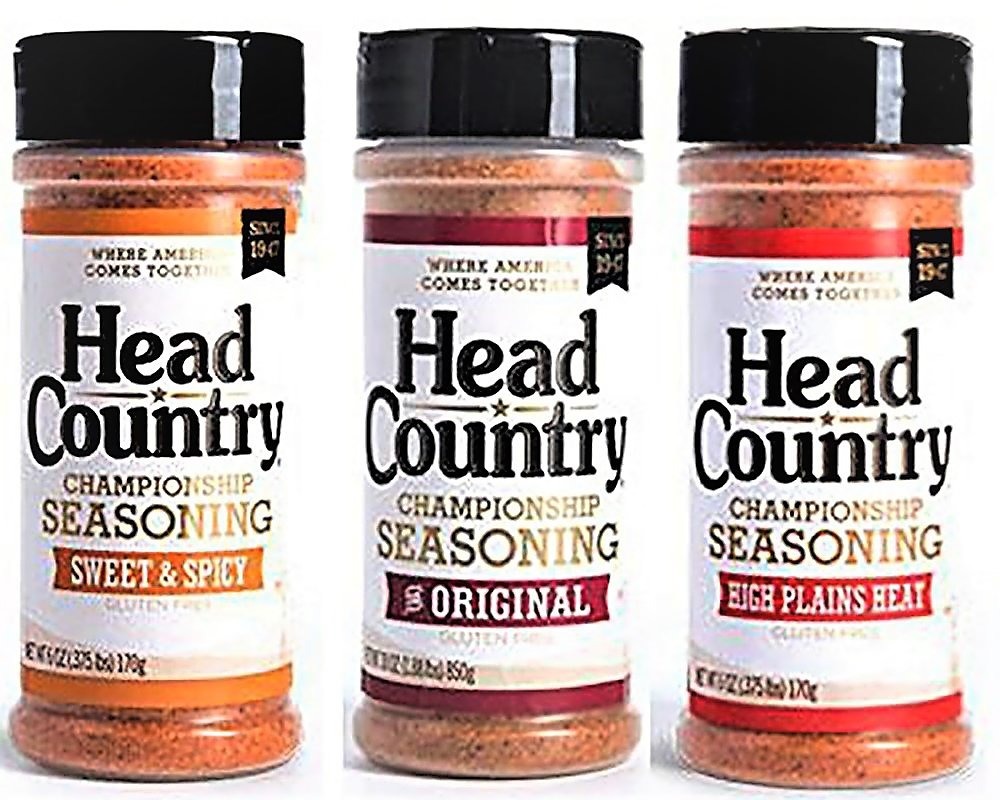
Item Name: Head Country Championship Seasoning, Original 6 ounce, Sweet & Spicy 5.12 ounce, High Plains Heat 5.12 ounce, (Variety Pack of 3 Bundle)
Value: 1.0
Unit: Count

Price: 36.58